Ayşe Sinirlioğlu

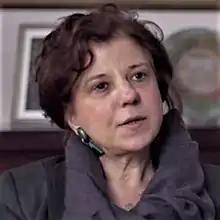
in 2015

Ayşe Sinirlioğlu (born 4 April 1956) is a Turkish diplomat, who has been her country's ambassador to Romania and then to Spain and Andorra. She became Turkey's first woman deputy undersecretary in the Ministry of Foreign Affairs. In 2015 she was the Sherpa during Turkey's presidency and the Antalya summit of the G20 group of countries.